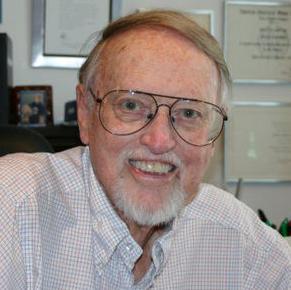
Age: 81